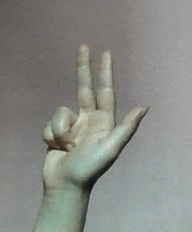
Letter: al